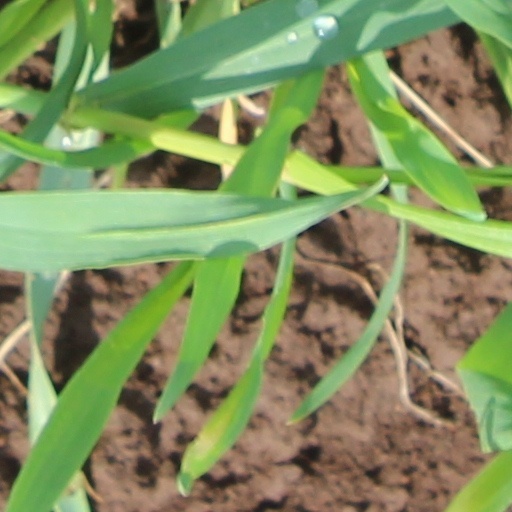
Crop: wheat